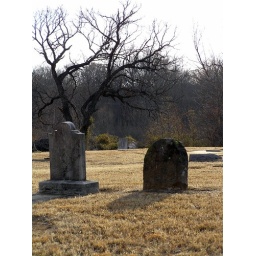
Sometimes I like to go to the cemetery down the road for the occasional creepy picture. I like the big weird tree in this one.